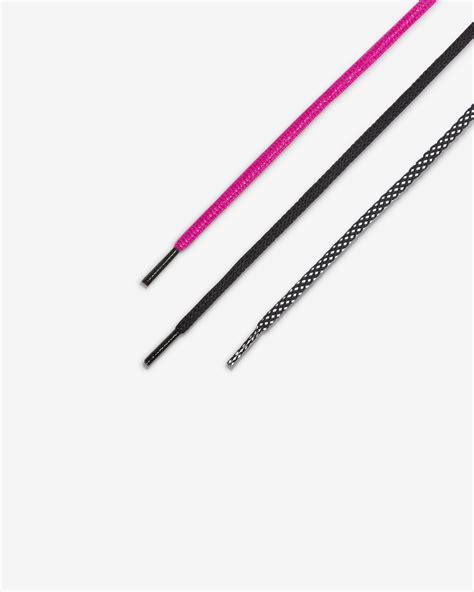
Brand: Nike
Model: Air Max DN